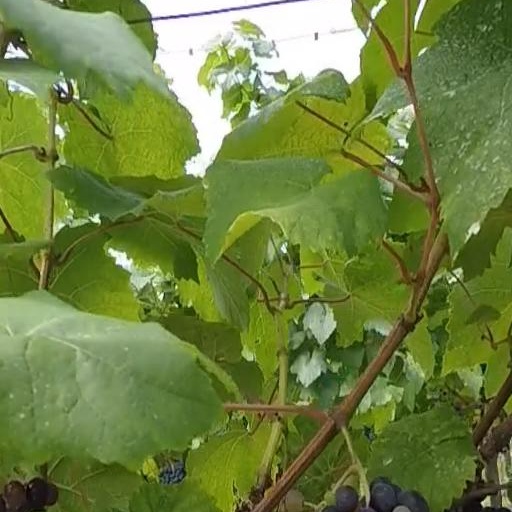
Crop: grape